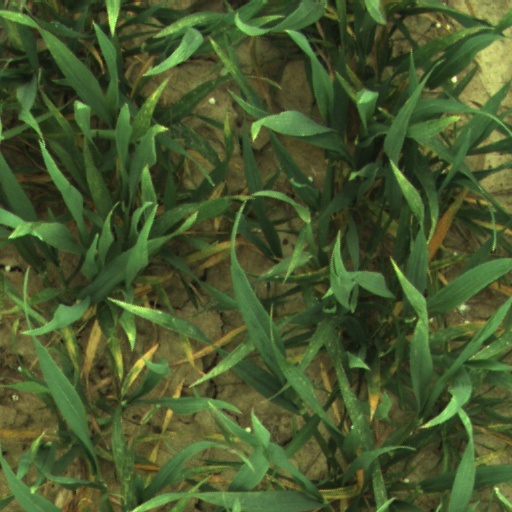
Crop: wheat